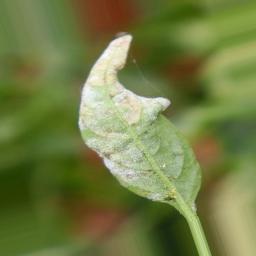
Label: powdery mildew